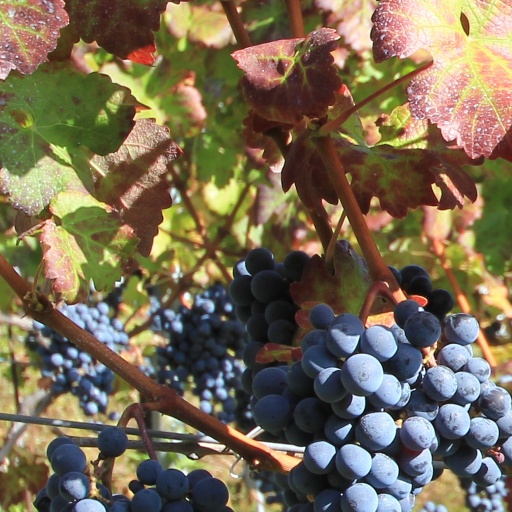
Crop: grape